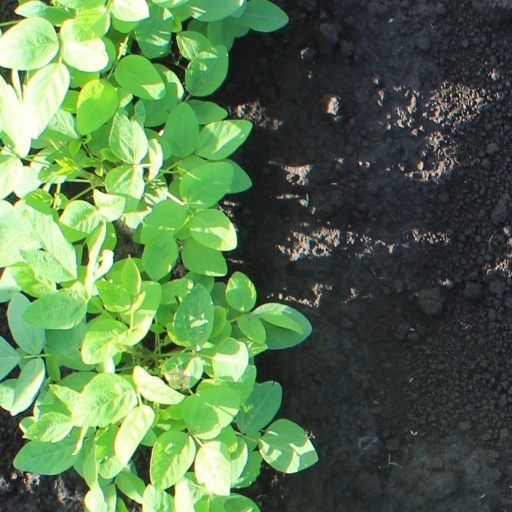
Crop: soybean